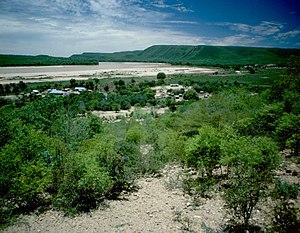
Le fleuve Fiherenana à Miary, Sud-Ouest de Madagascar
Le Fiherenana est un fleuve du versant occidental de Madagascar dans la région Atsimo-Andrefana. Il se jette dans le Canal de Mozambique en formant un delta assez instable en dépit d'une digue de protection contre les inondations. C'est dans ce delta que se situe la ville de Tuléar. Son nom signifierait littéralement : « où l’on revient toujours au point de départ ».